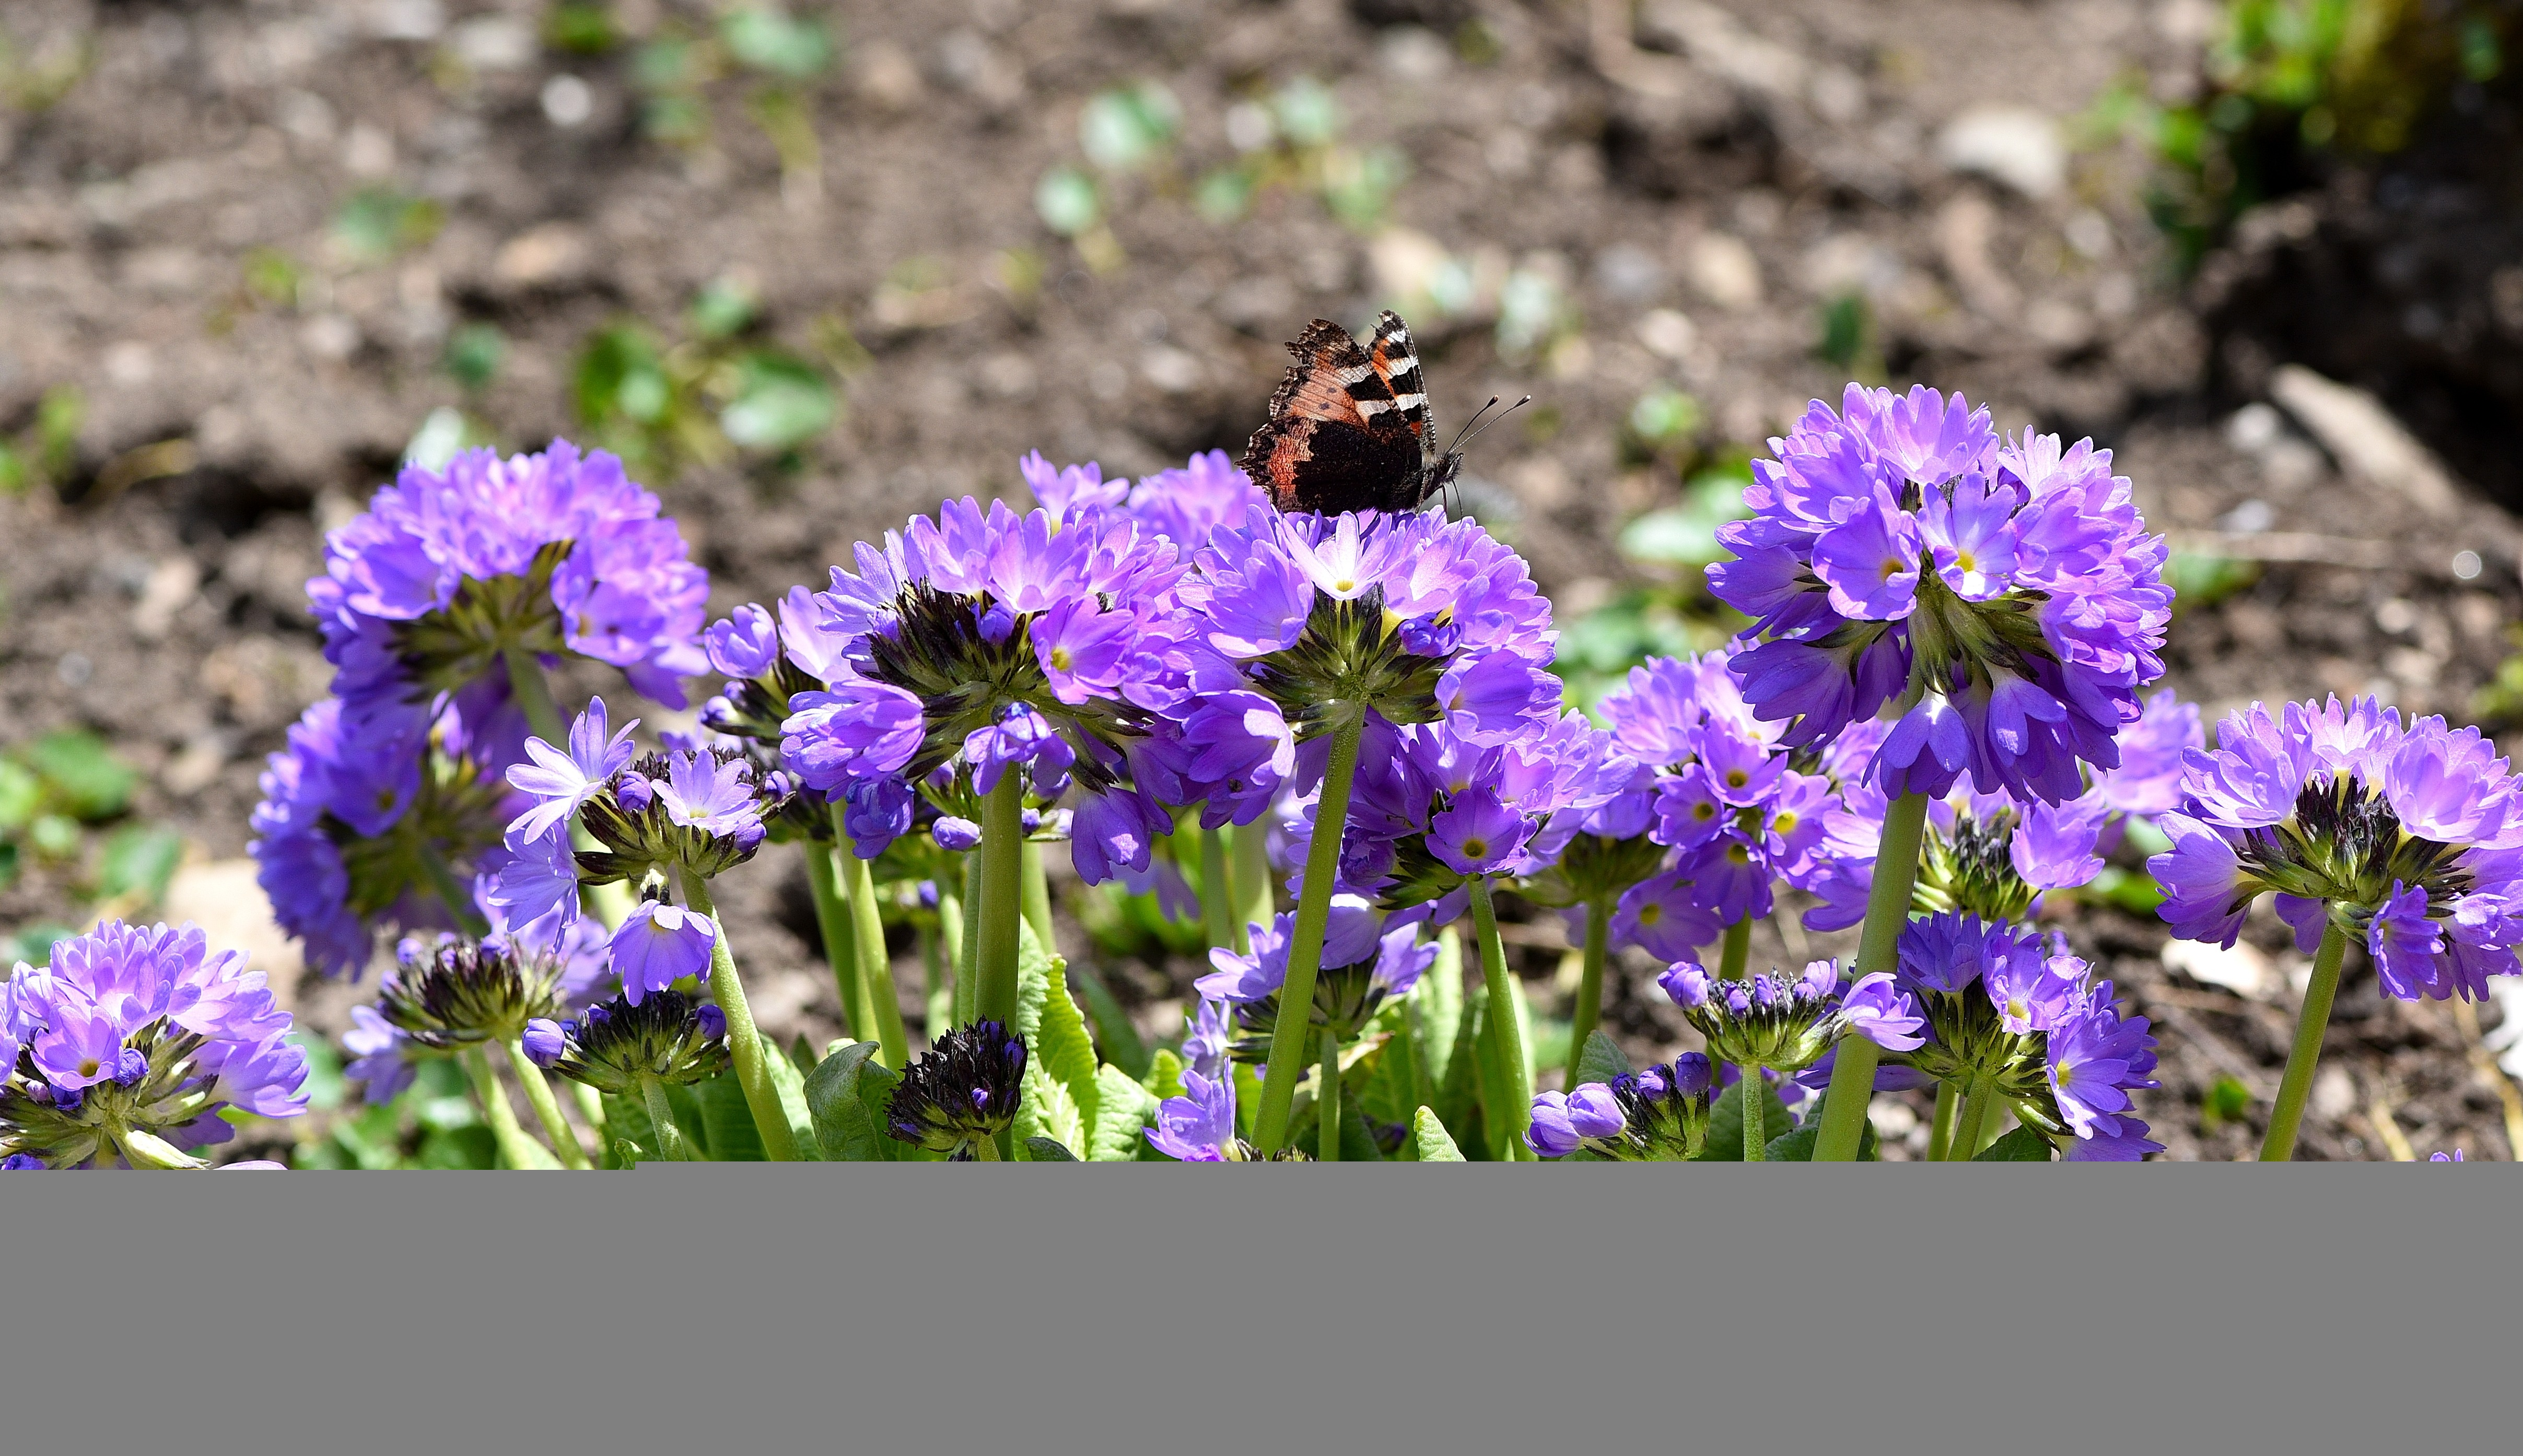
blossom, plant, meadow, flower, purple, spring, herb, botany, butterfly, garden, flora, wildflower, drumstick, spring flower, flowering plant, annual plant, land plant, violet family, english lavender